Handroanthus

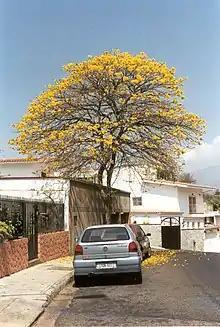
Araguaney ("Handroanthus chrysanthus") tree on a Caracas street

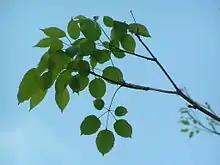
Leaves of pink ipê ("Handroanthus impetiginosus") in detail

The genus "Handroanthus" was erected by Joáo Rodrigues de Mattos in 1970. It was named for the Brazilian botanist Oswaldo Handro. "Anthus" is derived from a Greek word for "flower".